List of the prehistoric life of Massachusetts

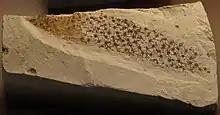
Fossil of "Chancelloria"

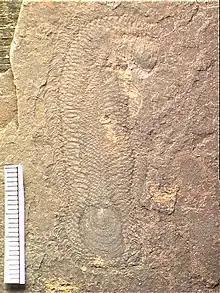
Fossil of the Cambrian mollusc "Halkieria".

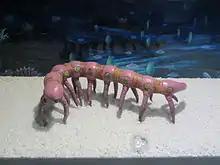
Restorative model of "Microdictyon".

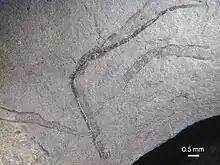
Fossil of the mysterious Cambrian animal "Torellella"

This list of the Mesozoic life of Massachusetts contains the various prehistoric life-forms whose fossilized remains have been reported from within the US state of Massachusetts and are between 252.17 and 66 million years of age.